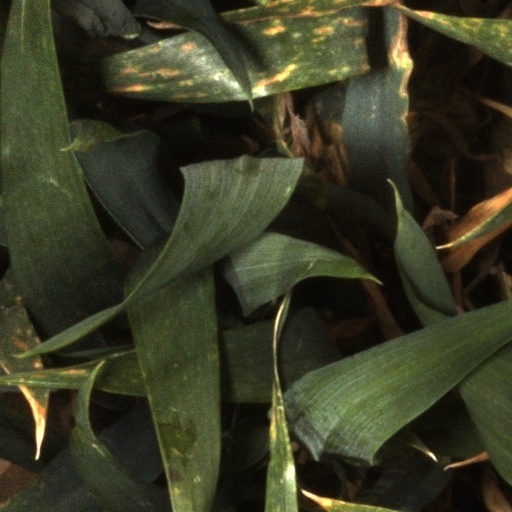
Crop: wheat